Ghislain Gimbert

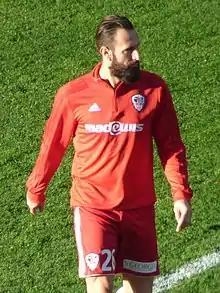
Gimbert in 2018

Ghislain Gimbert (born 7 August 1985) is a French professional footballer who plays as a striker for amateur side FC Métropole Troyenne. In a career spanning 21 seasons to date, Gimbert has made more than 400 appearances, and scored 97 goals, in Ligue 2, with Grenoble, Tours, Libourne-Saint-Seurin, Vannes, Laval, Troyes, Le Havre and AC Ajaccio. He has played in Turkey and Belgium.